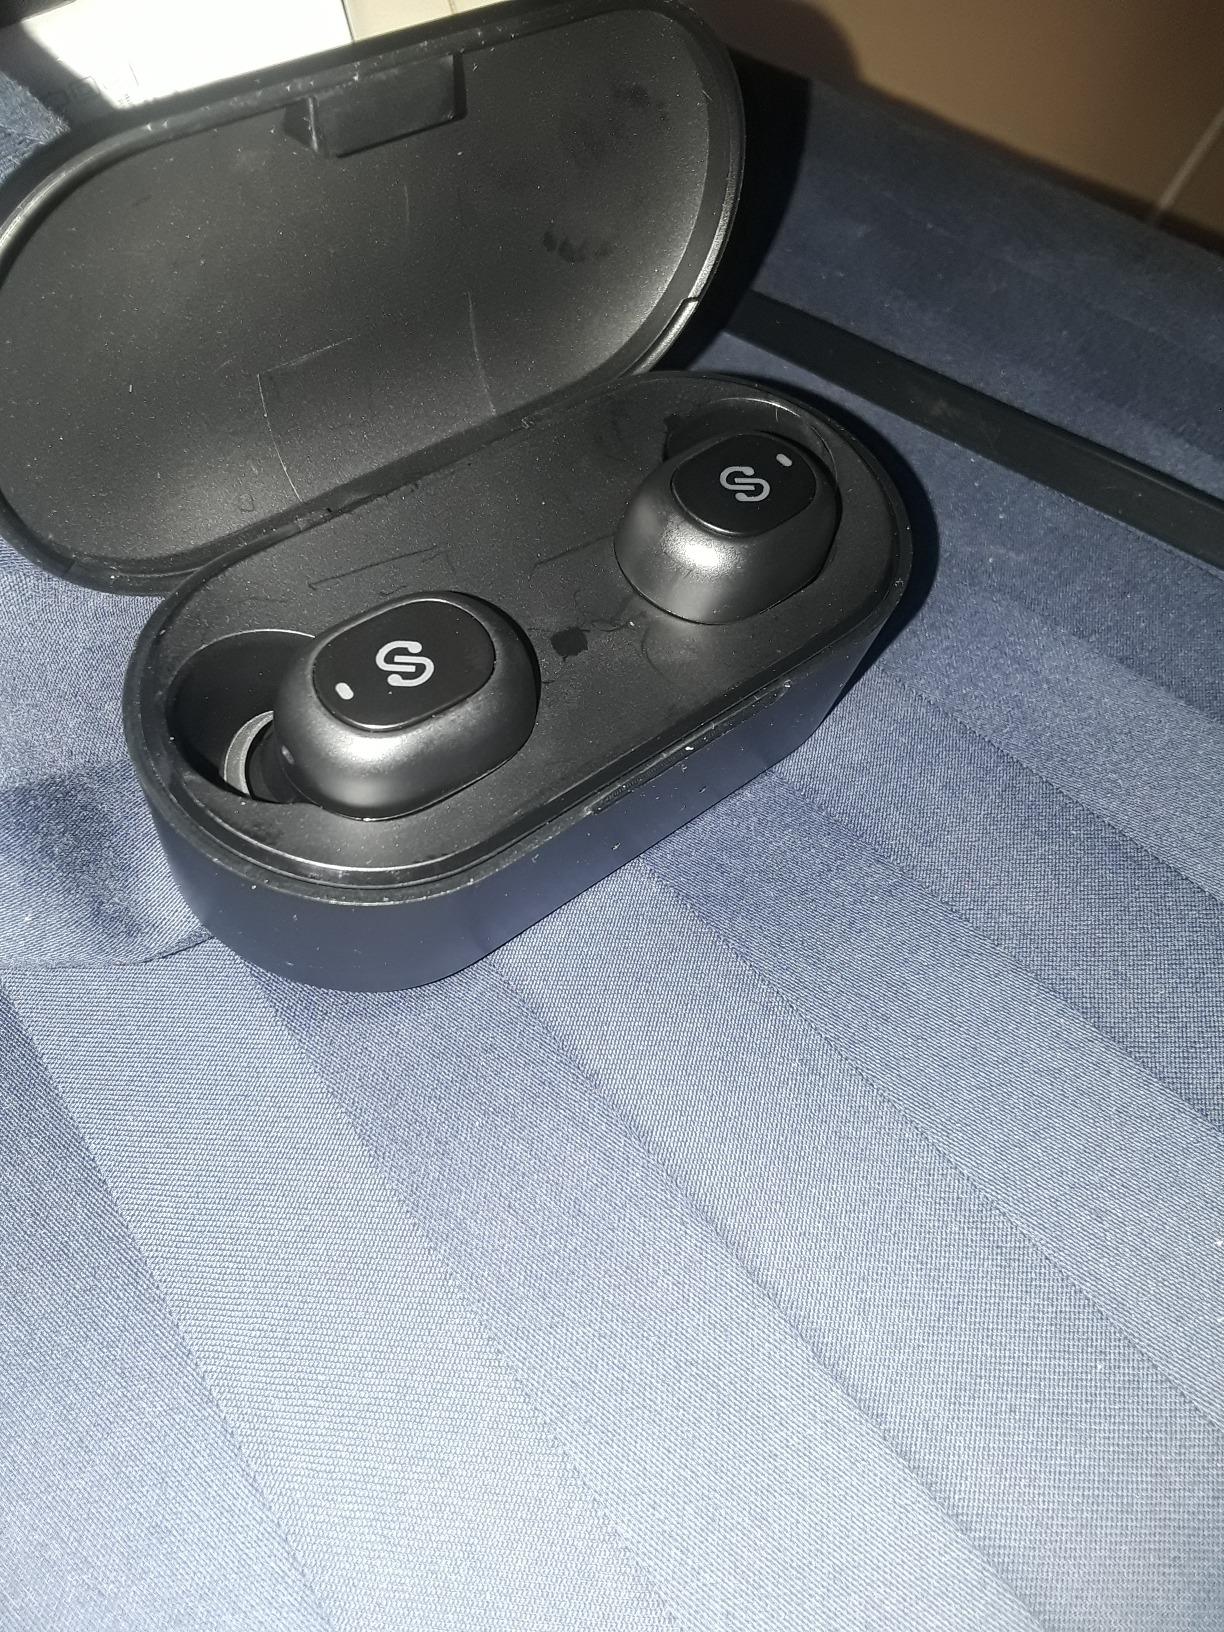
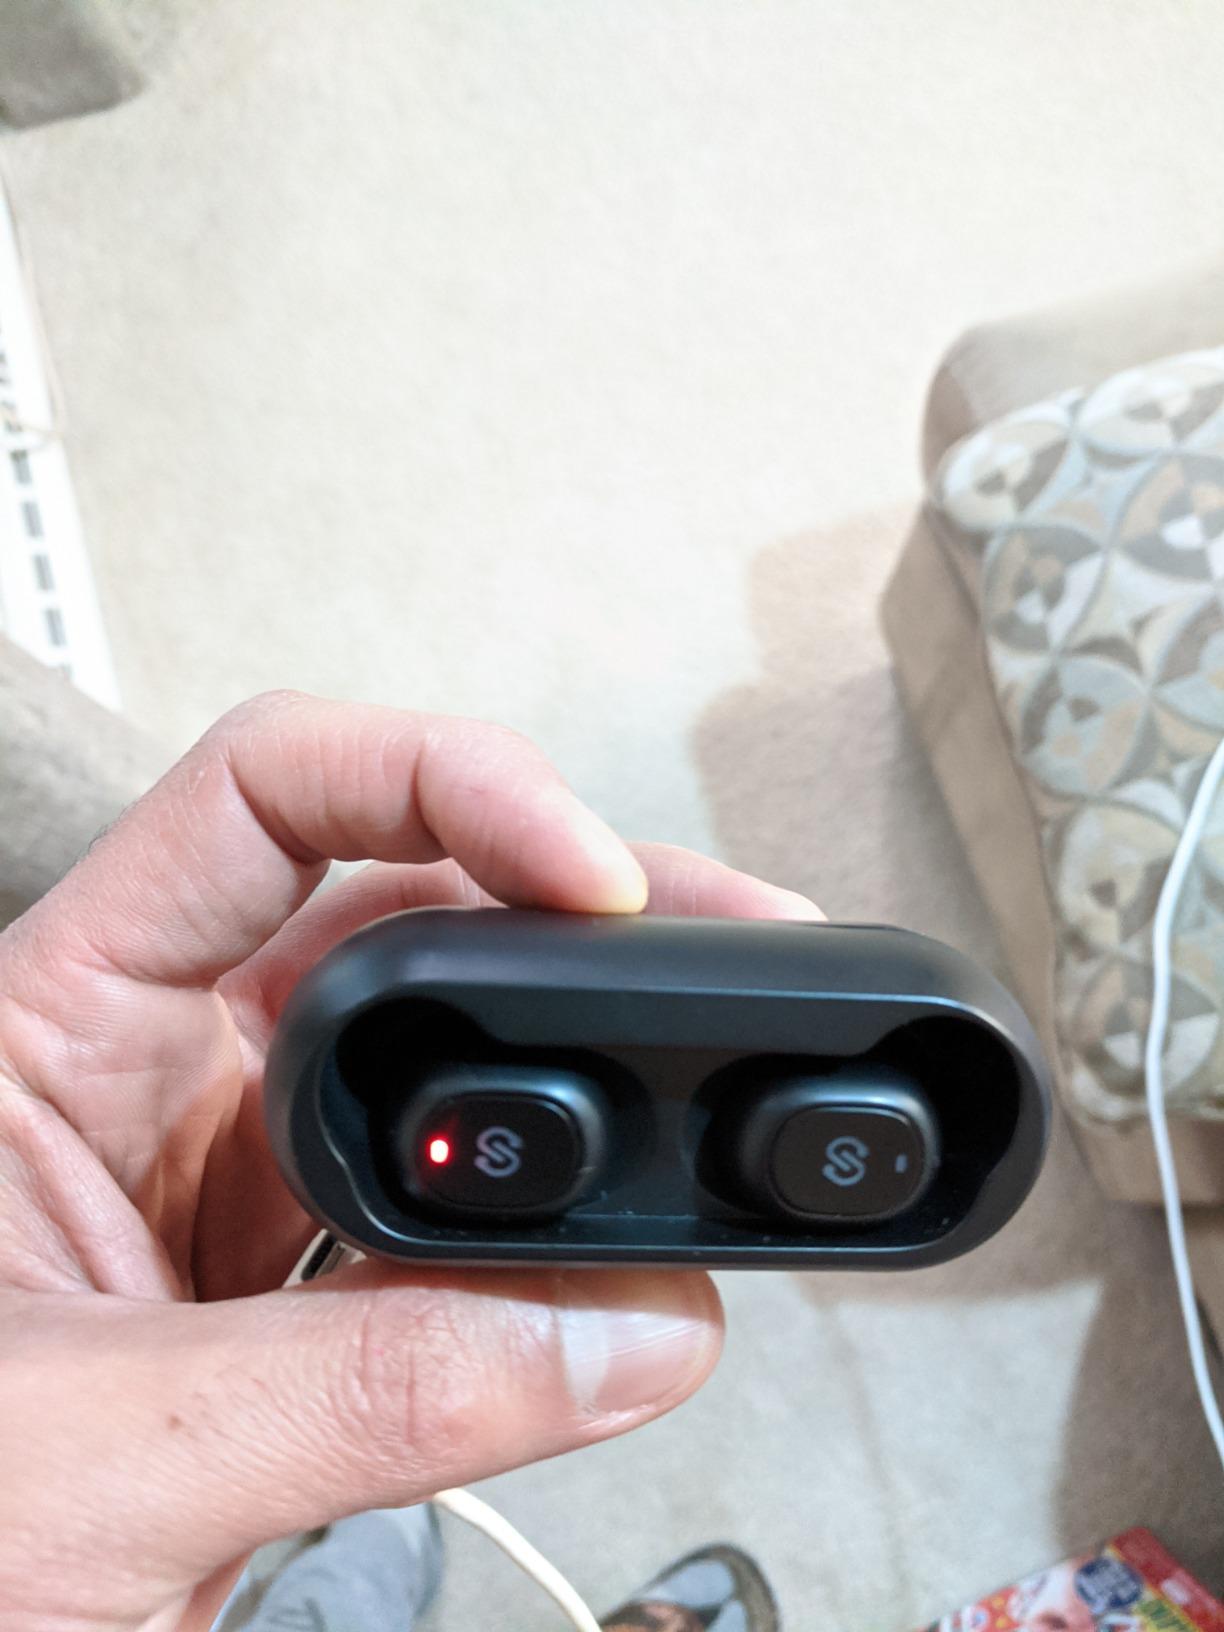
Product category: earbuds
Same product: no